Robert Eden (bishop)

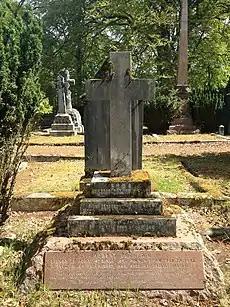
Grave site of Bishop Eden at the Tomnahurich Cemetery

Not the least service rendered by the Primus to the Scottish church was in 1876. Large and excited meetings of its members were held in Edinburgh for the purpose of remodelling the whole financial system of the church. The Church Society, the creation of the popular Dean Ramsay, had long shown signs of inability to cope with the growing wants of the church. A small body of reformers aimed at replacing this society by an organisation which should represent every congregation, and those who had worked hard and generously on the old lines were opposed to this. The result, therefore, depended on the view which the primus would take. He threw in his lot with the reformers, and composed many heated debates by his courtly suavity and excellent knowledge of business. The new financial body thus formed, known as the "Representative Church Council", has been so successful as to justify his action.